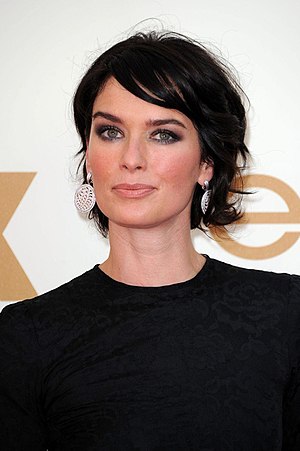
Game of Thrones (sæson 7) / Rolleliste
I Modsætning til tidligere sæsoner, der alle bestod af ti episoder, vil den syvende sæson kun bestå af syv episoder. Serien er tilpasset til tv af David Benioff og D. B. Weiss og bygger på George R.R. Martins romanserie, A Song of Ice and Fire.